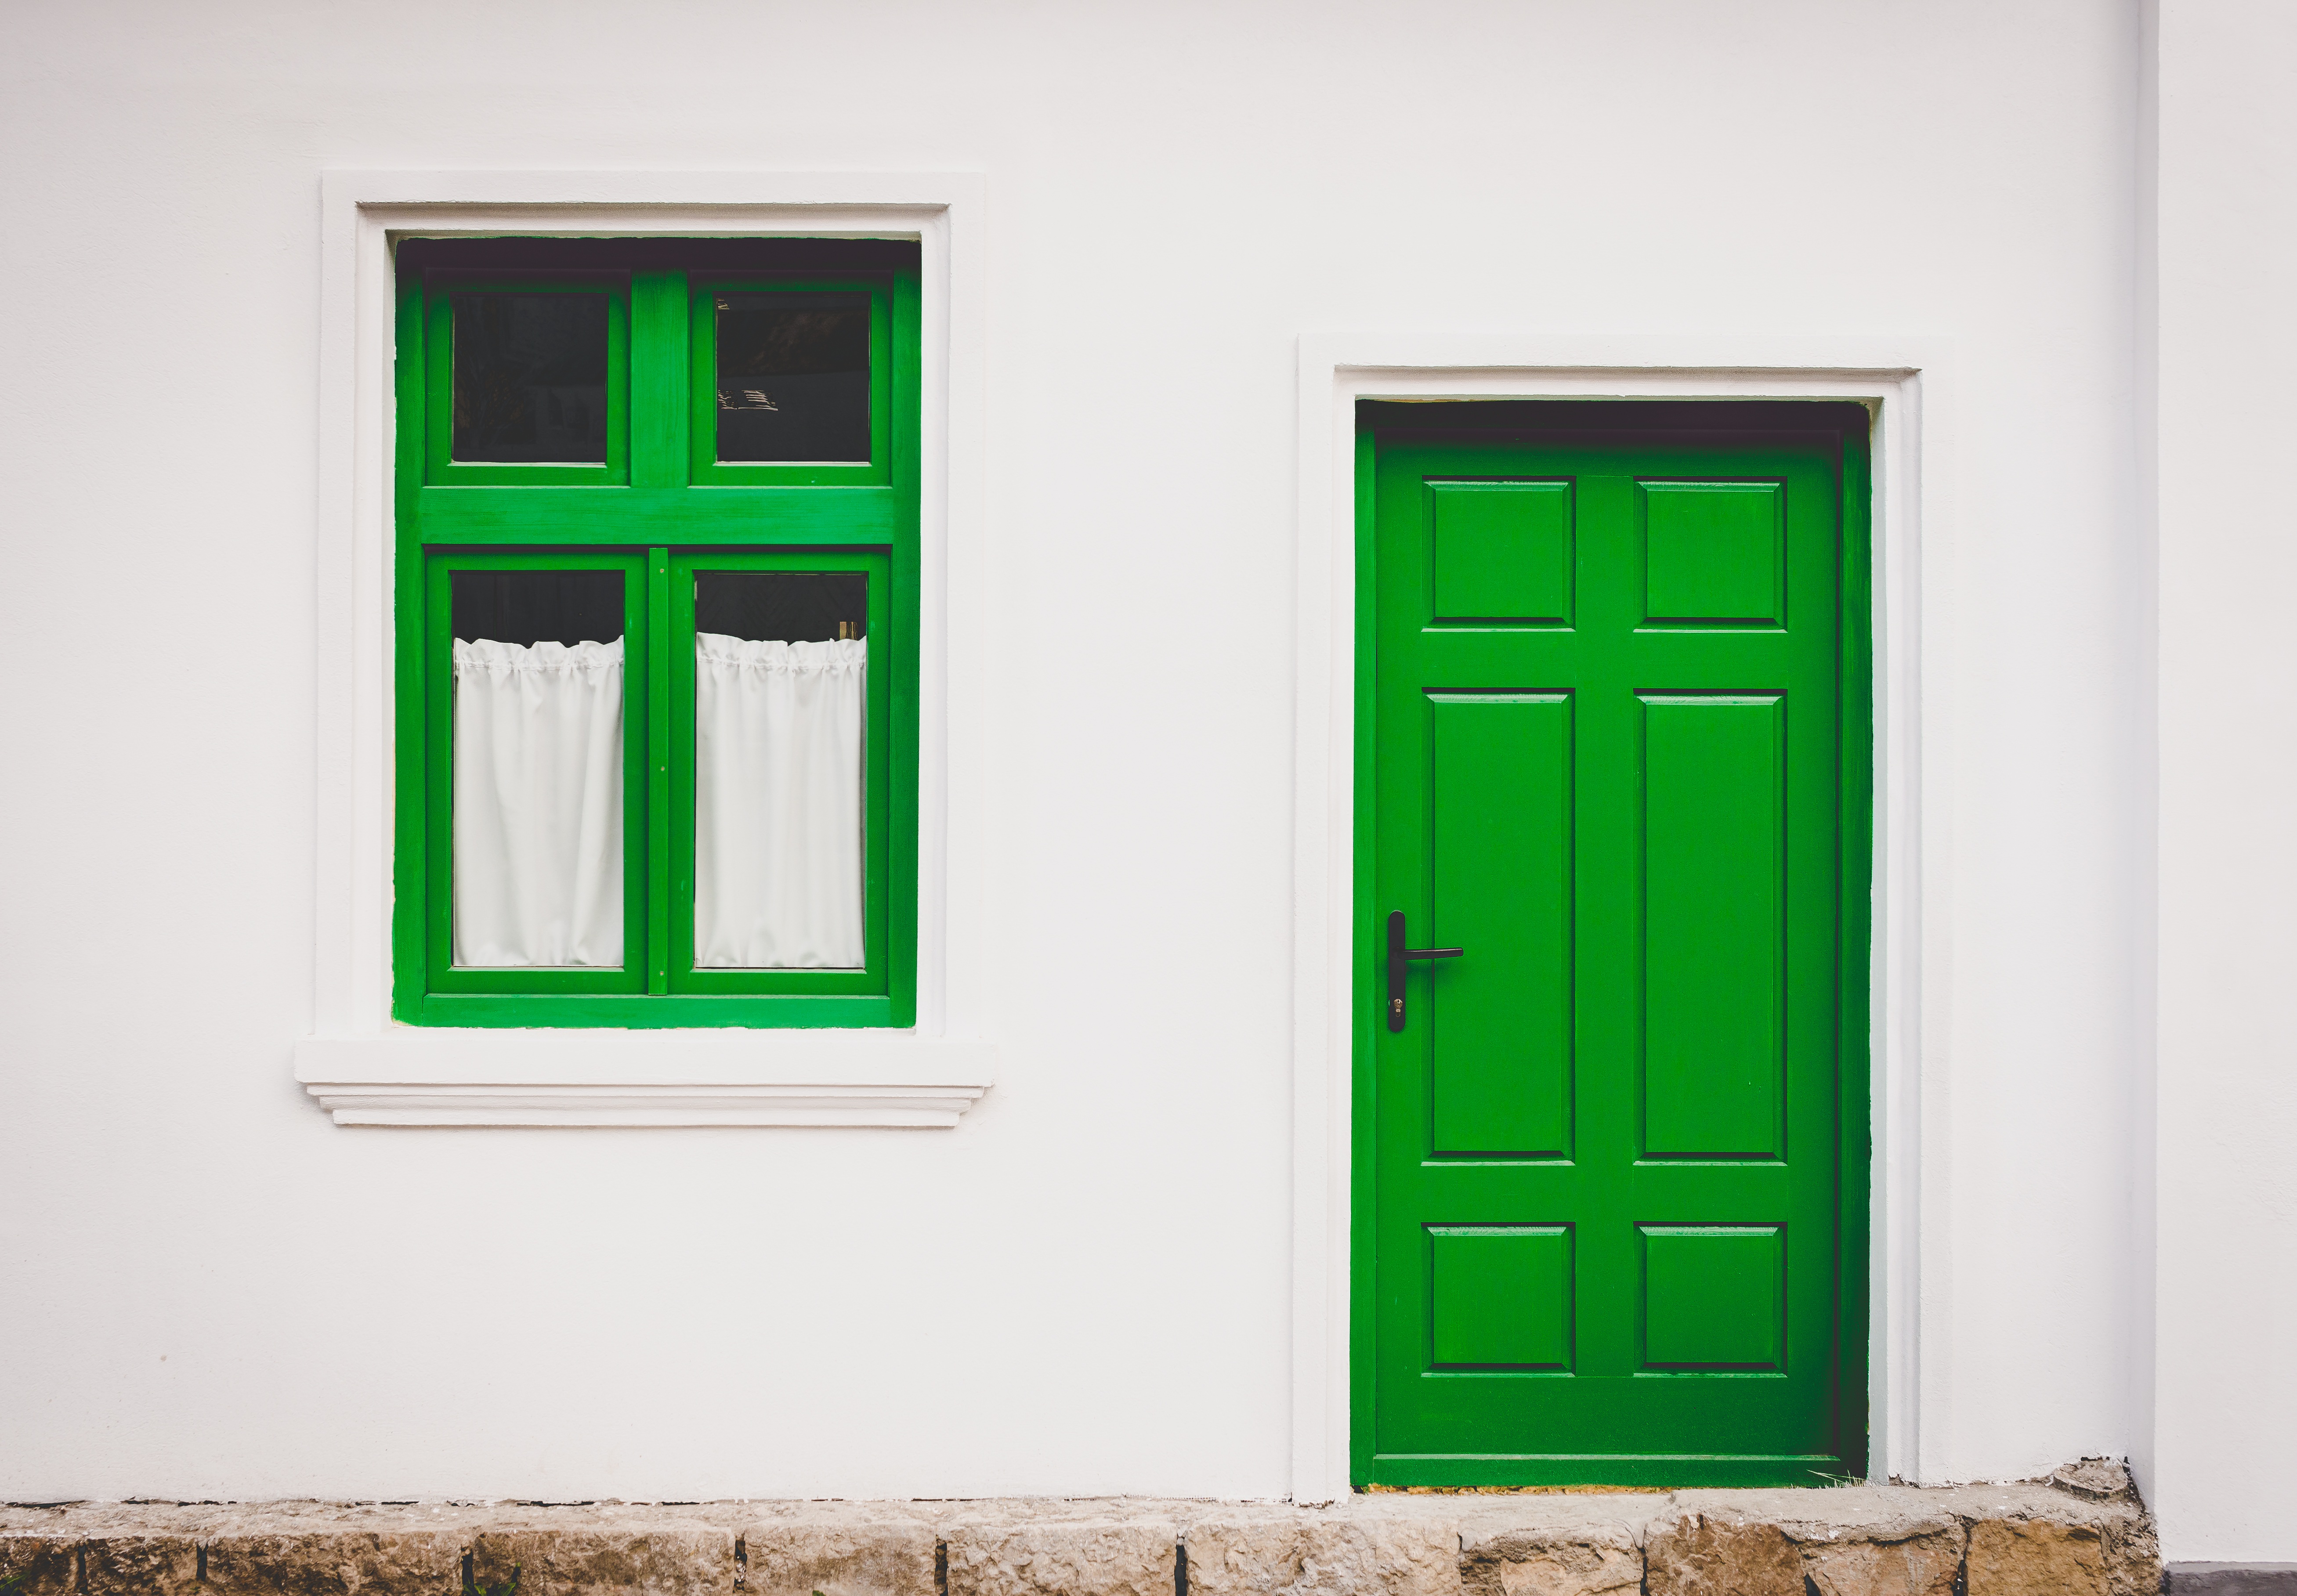
architecture, house, window, building, home, wall, green, entrance, residence, property, exterior, residential, door, wooden, front